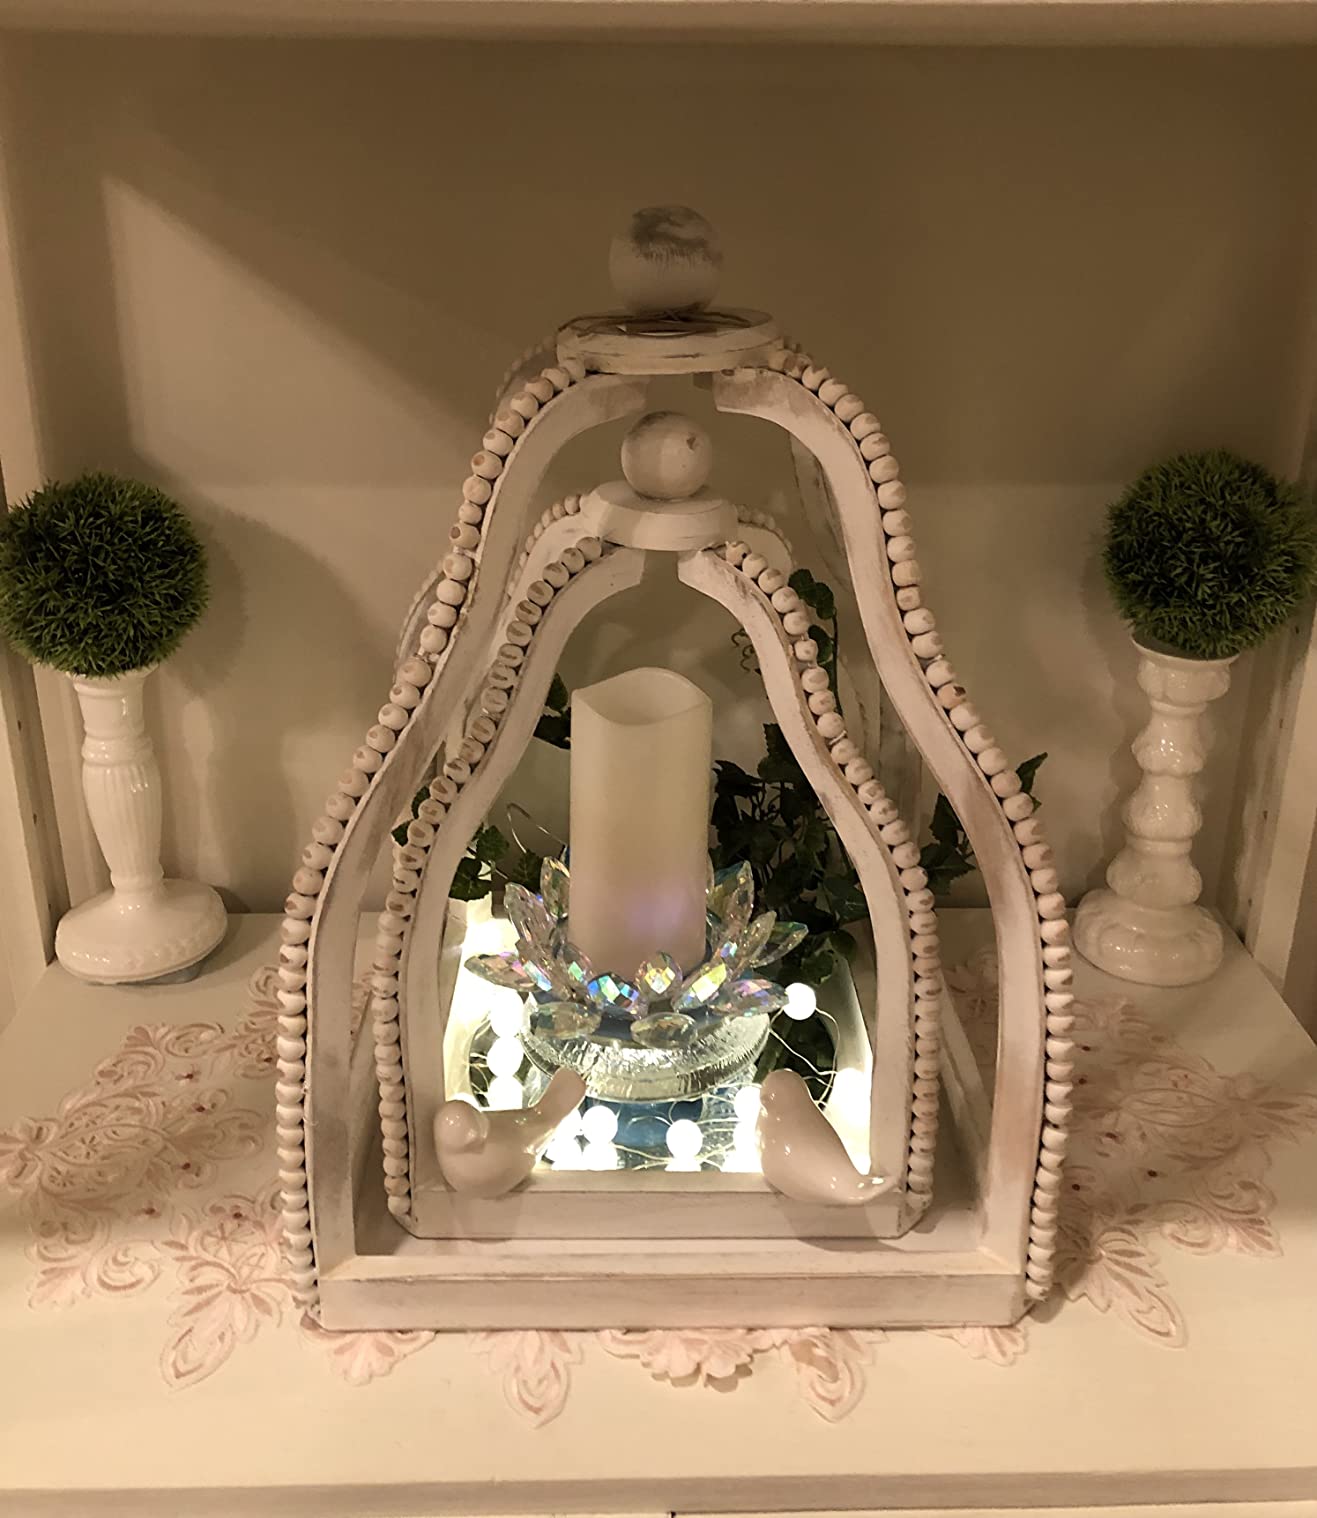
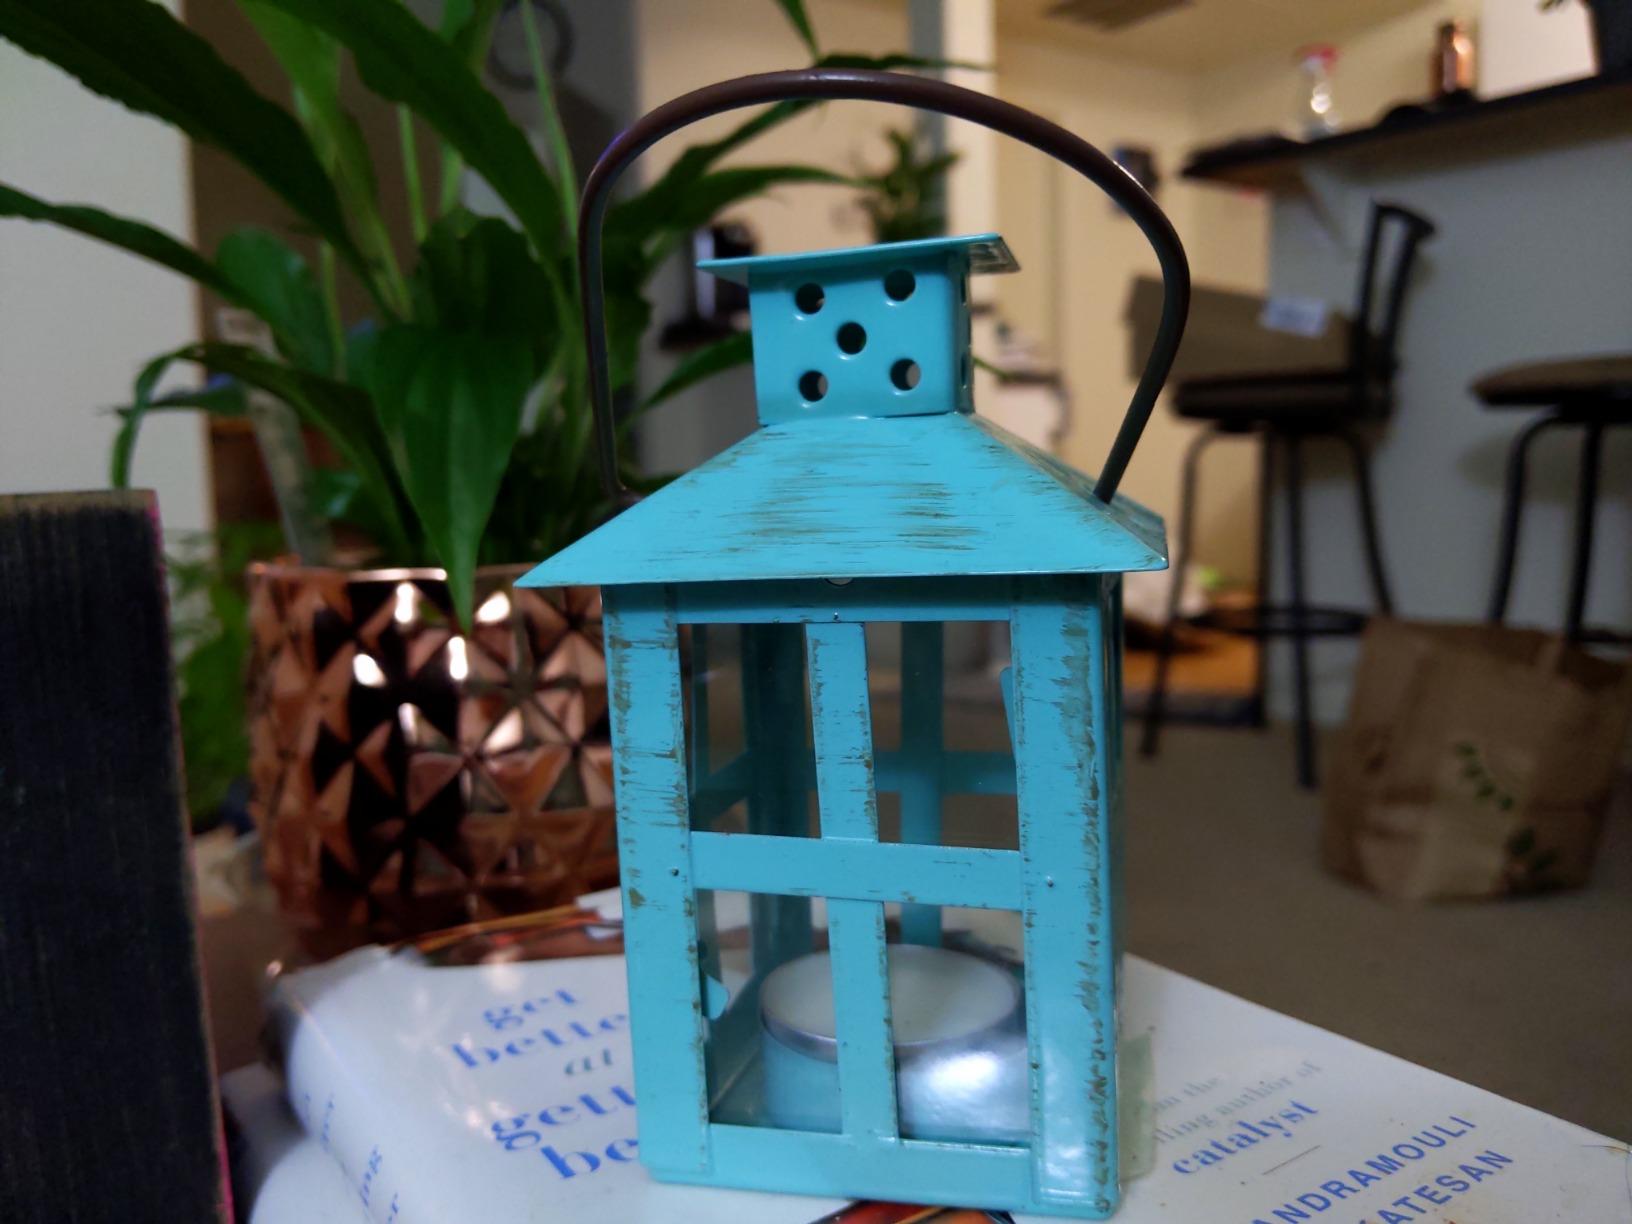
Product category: lantern
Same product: no